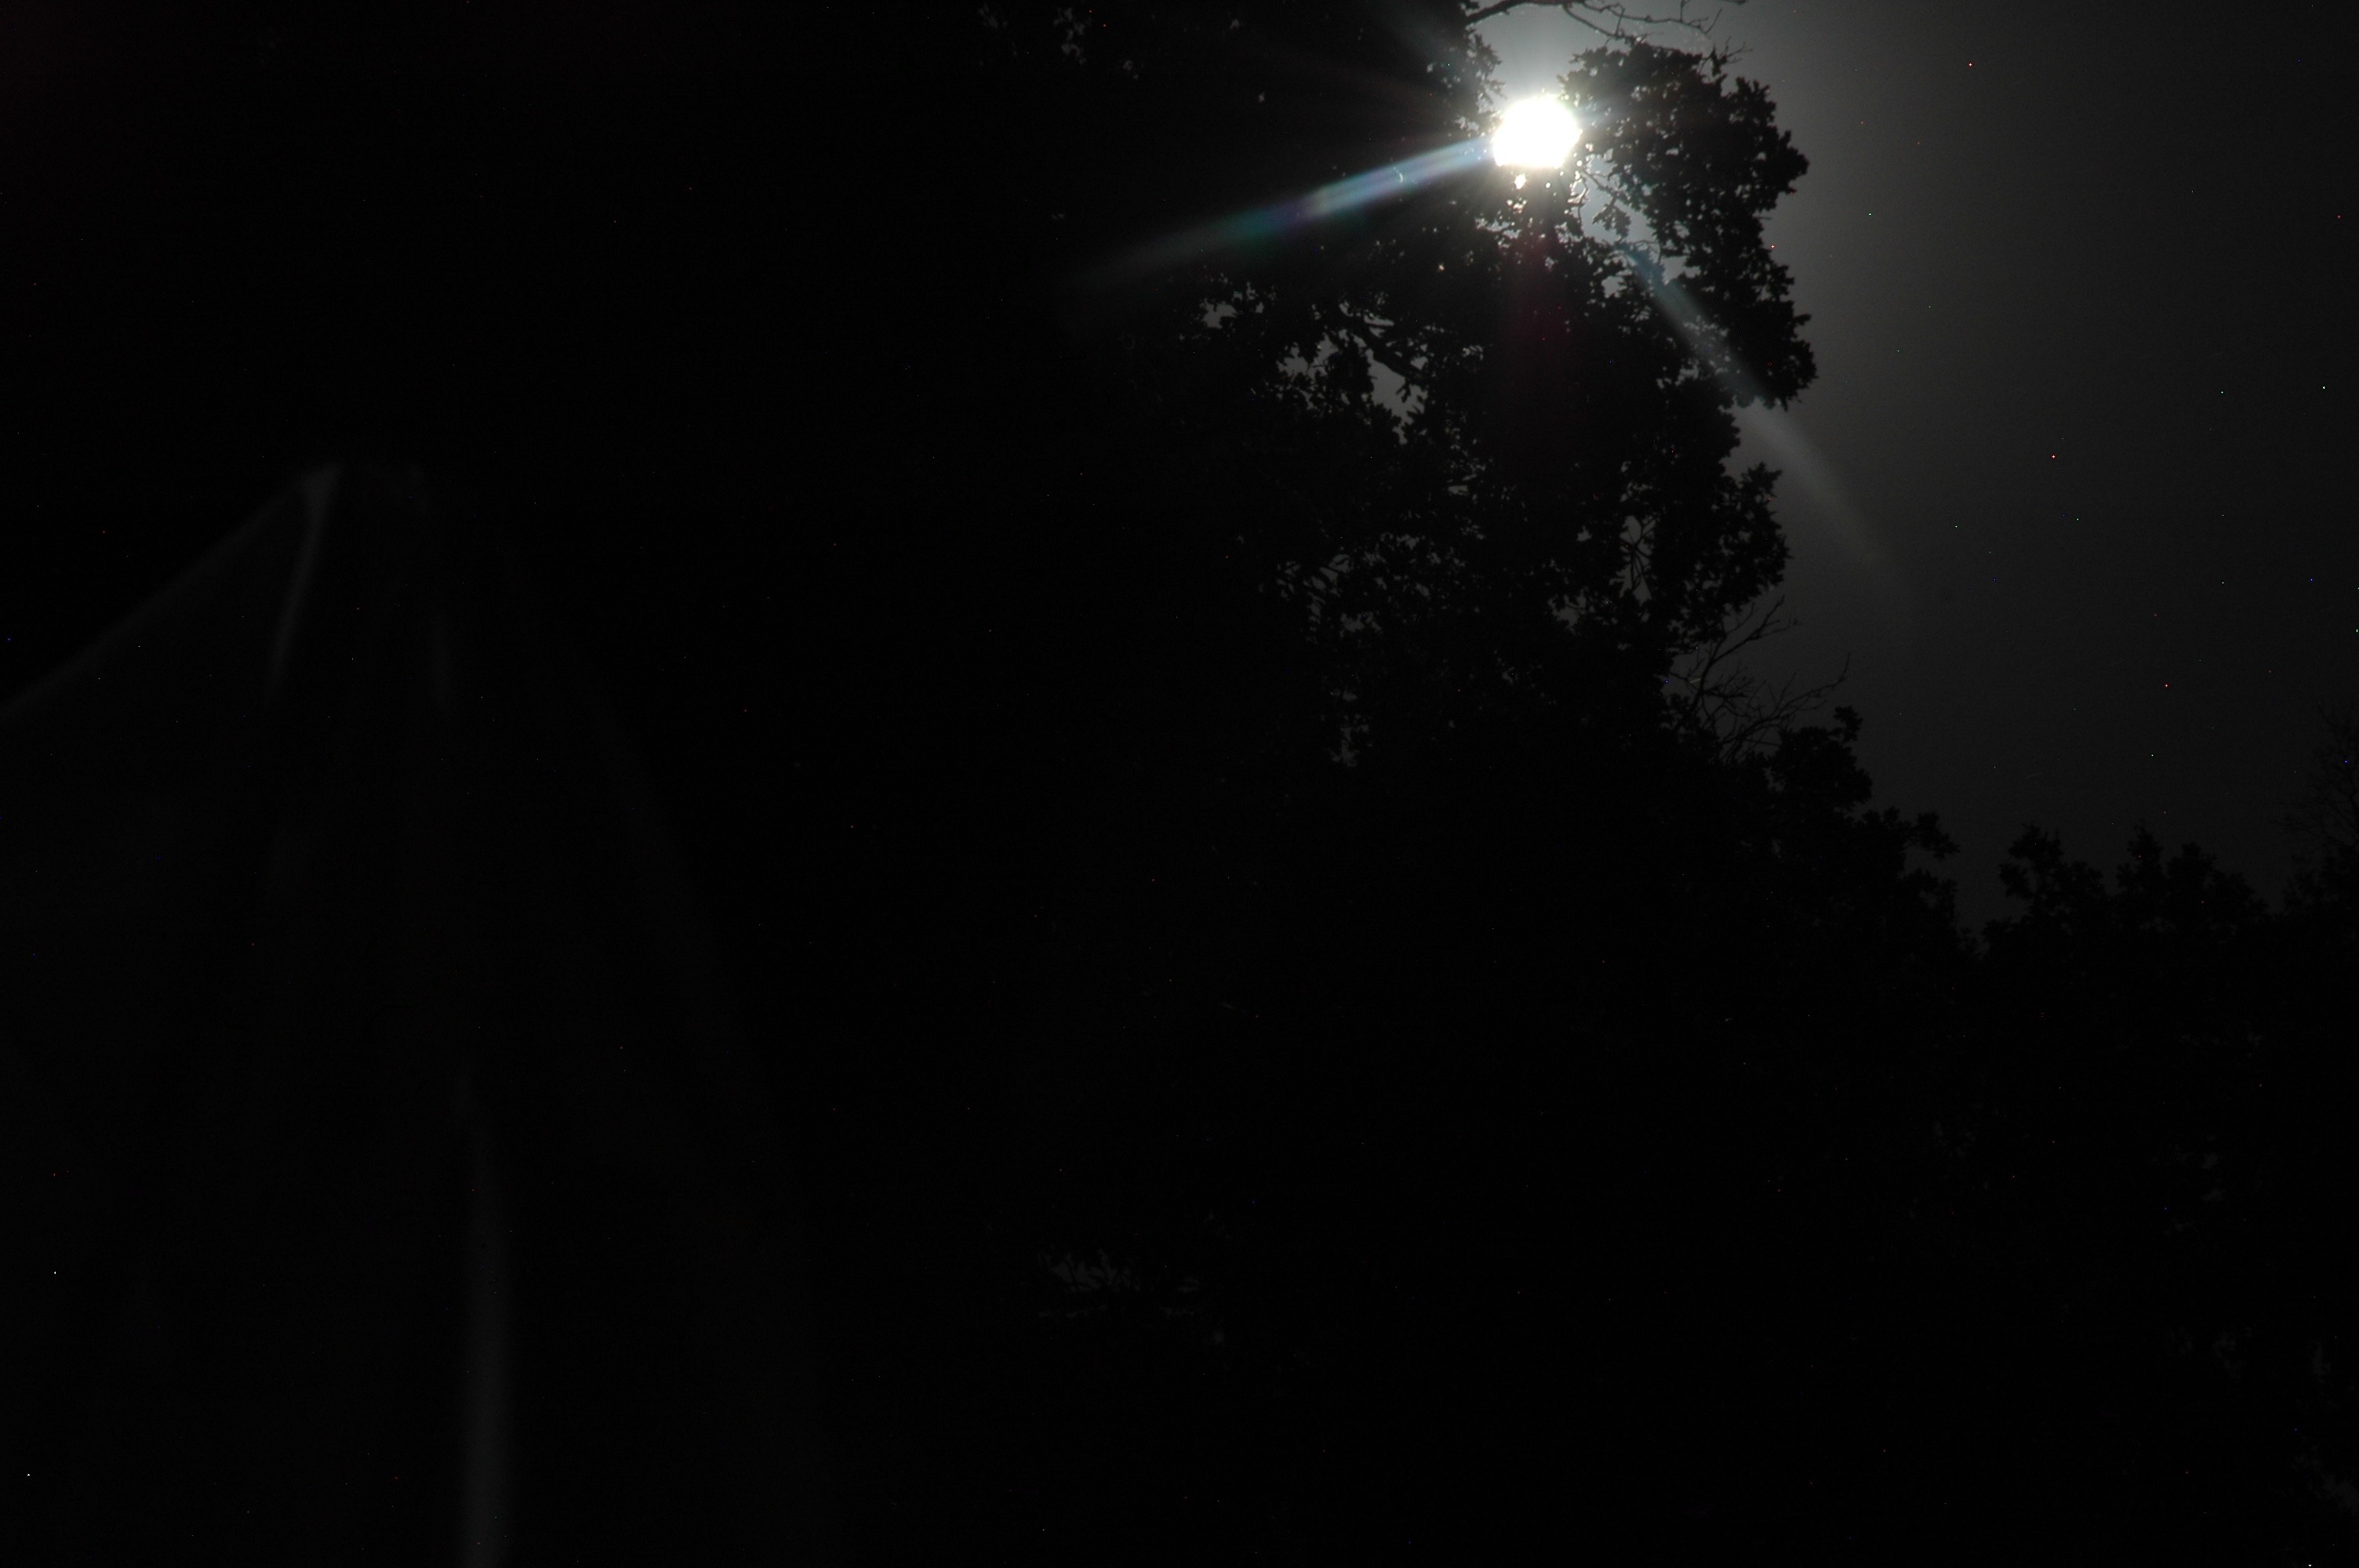
light, black and white, night, darkness, black, moon, moonlight, midnight, astronomical object, monochrome photography, moon by trees